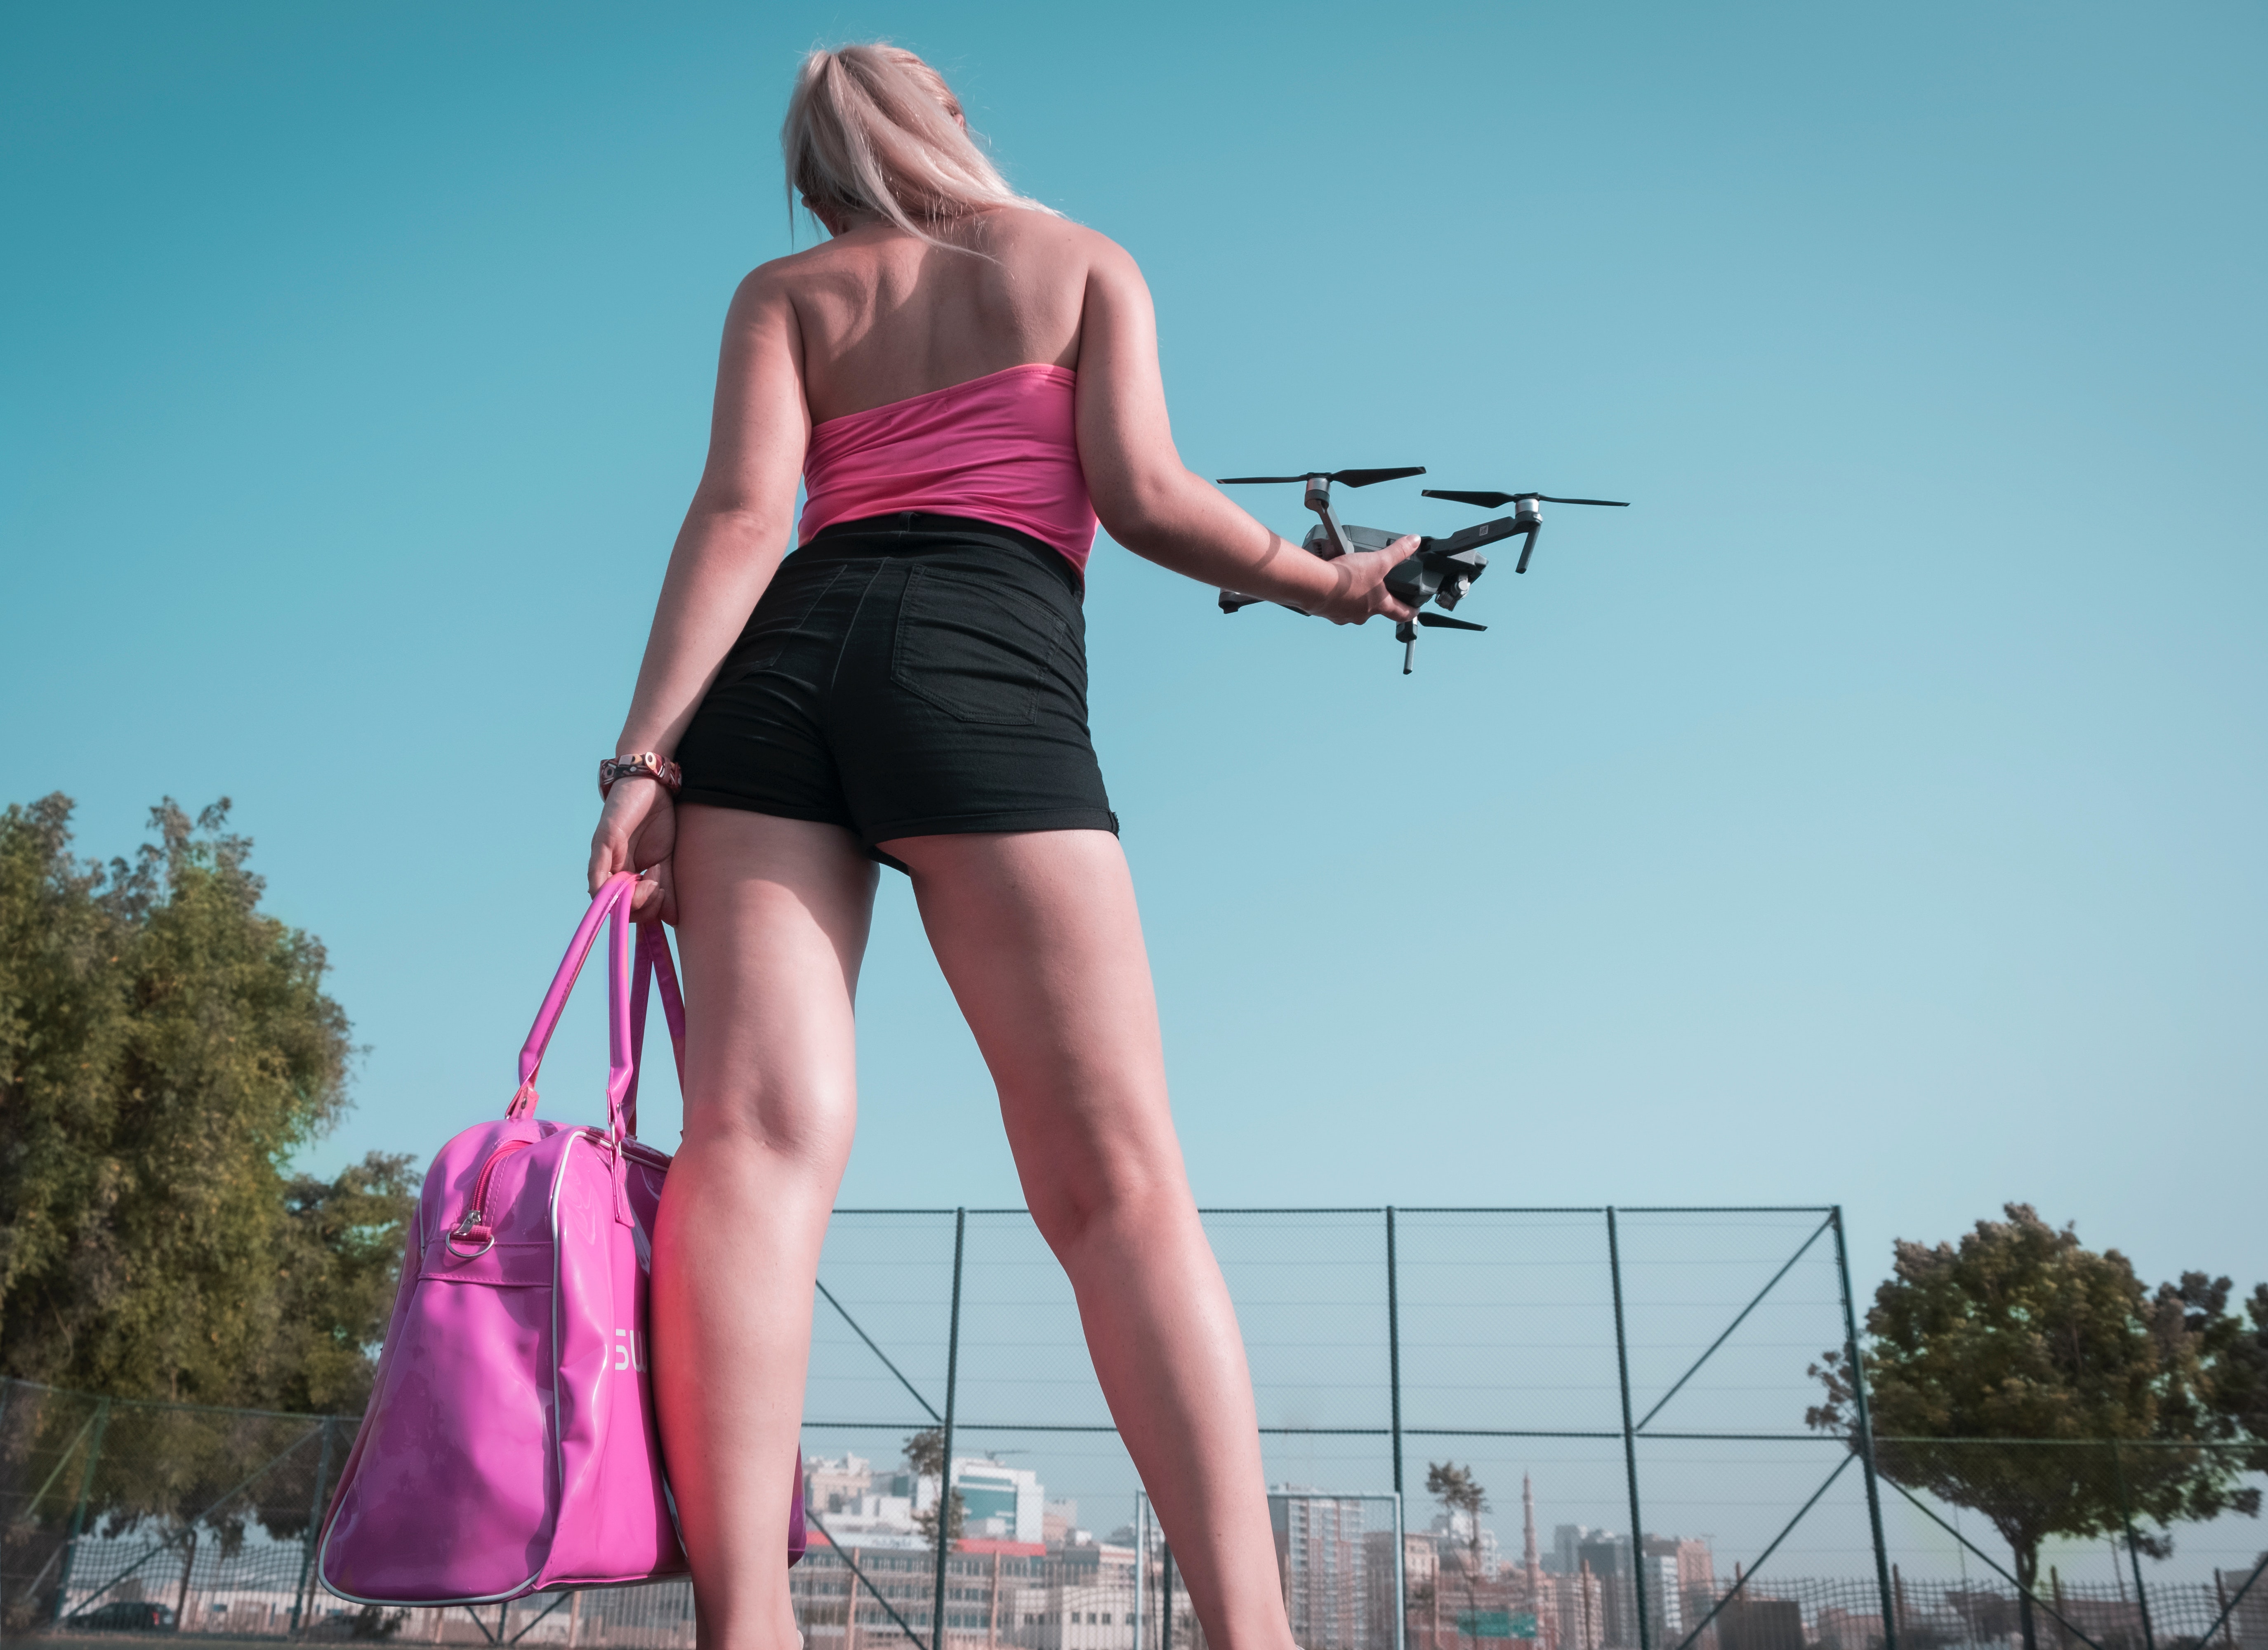
pink, leg, clothing, human leg, beauty, fashion, blond, footwear, dress, human body, high heels, shorts, magenta, thigh, long hair, photography, model, shoe, vehicle, style